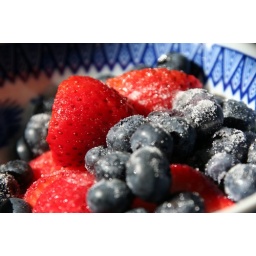
bowl of fruit (that was consumed by me soon after this was taken)